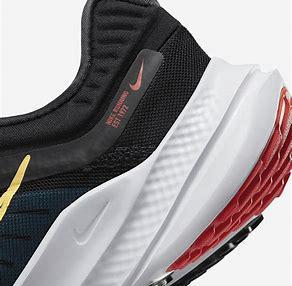
Brand: Nike
Model: Quest 5